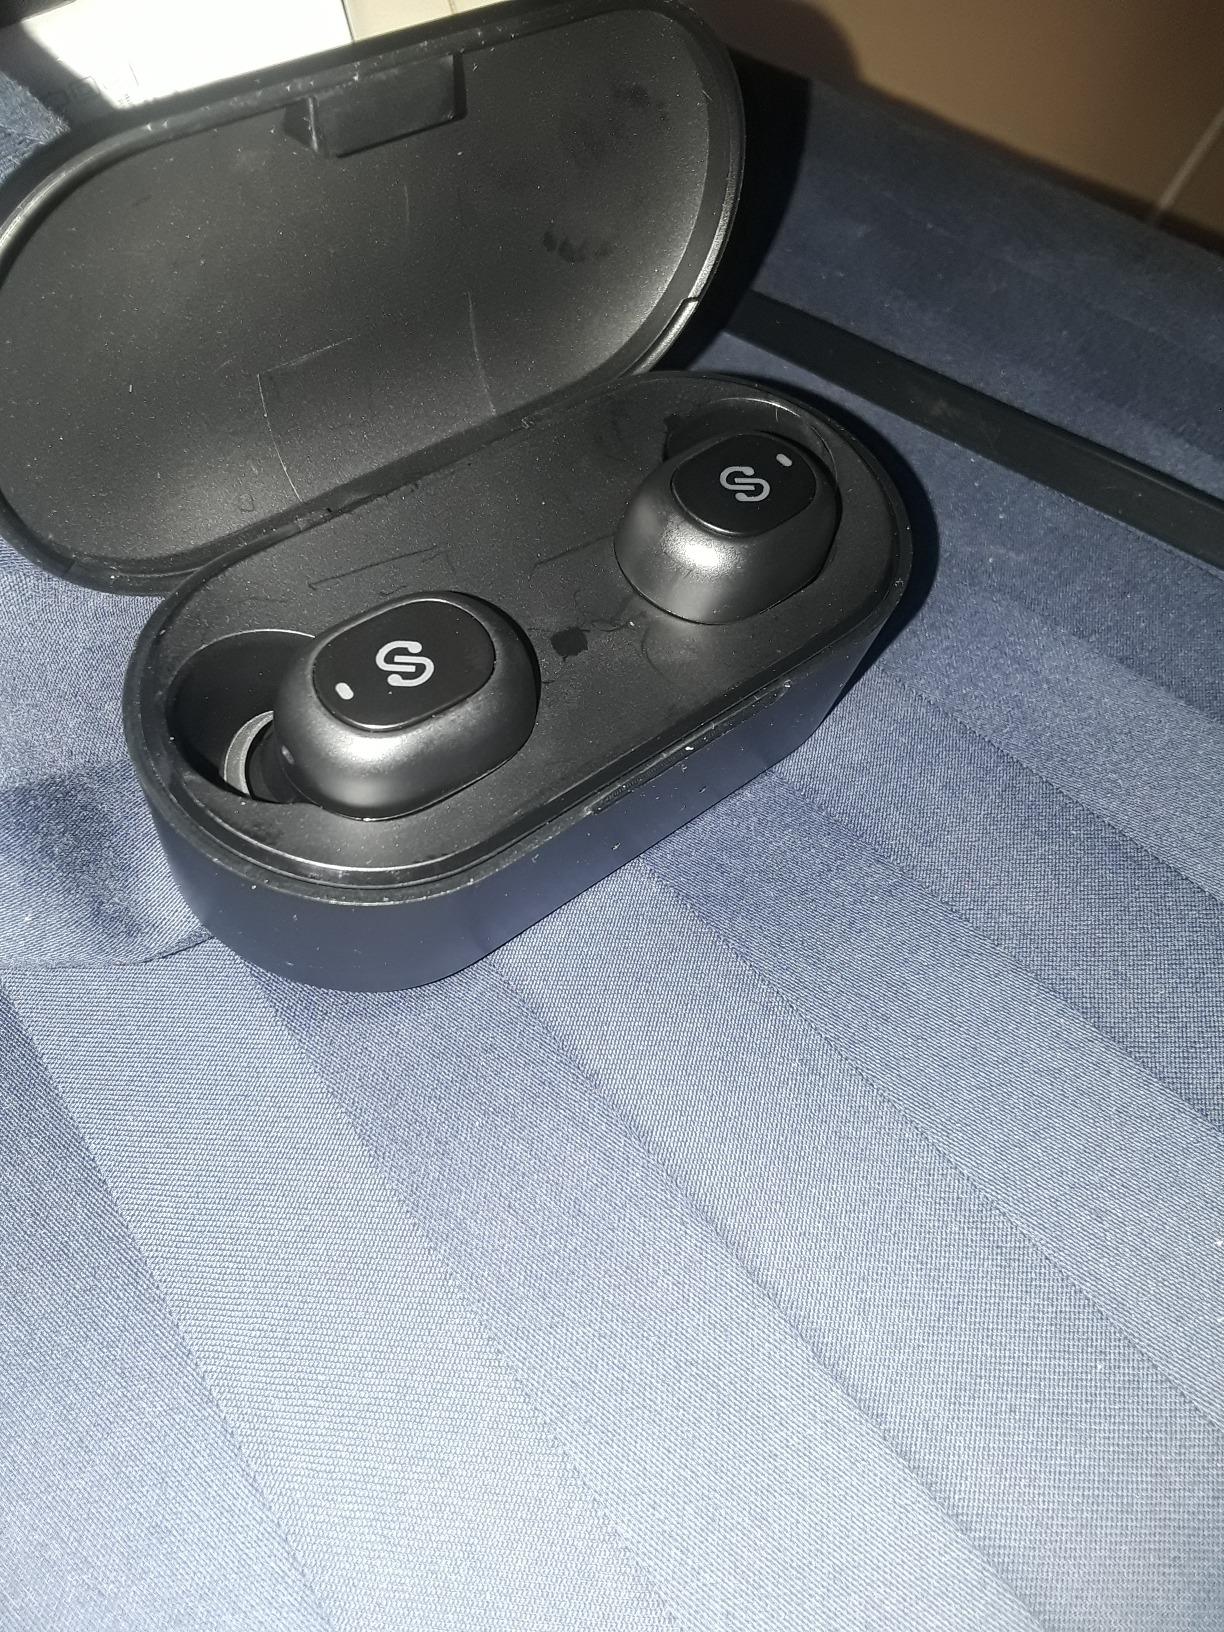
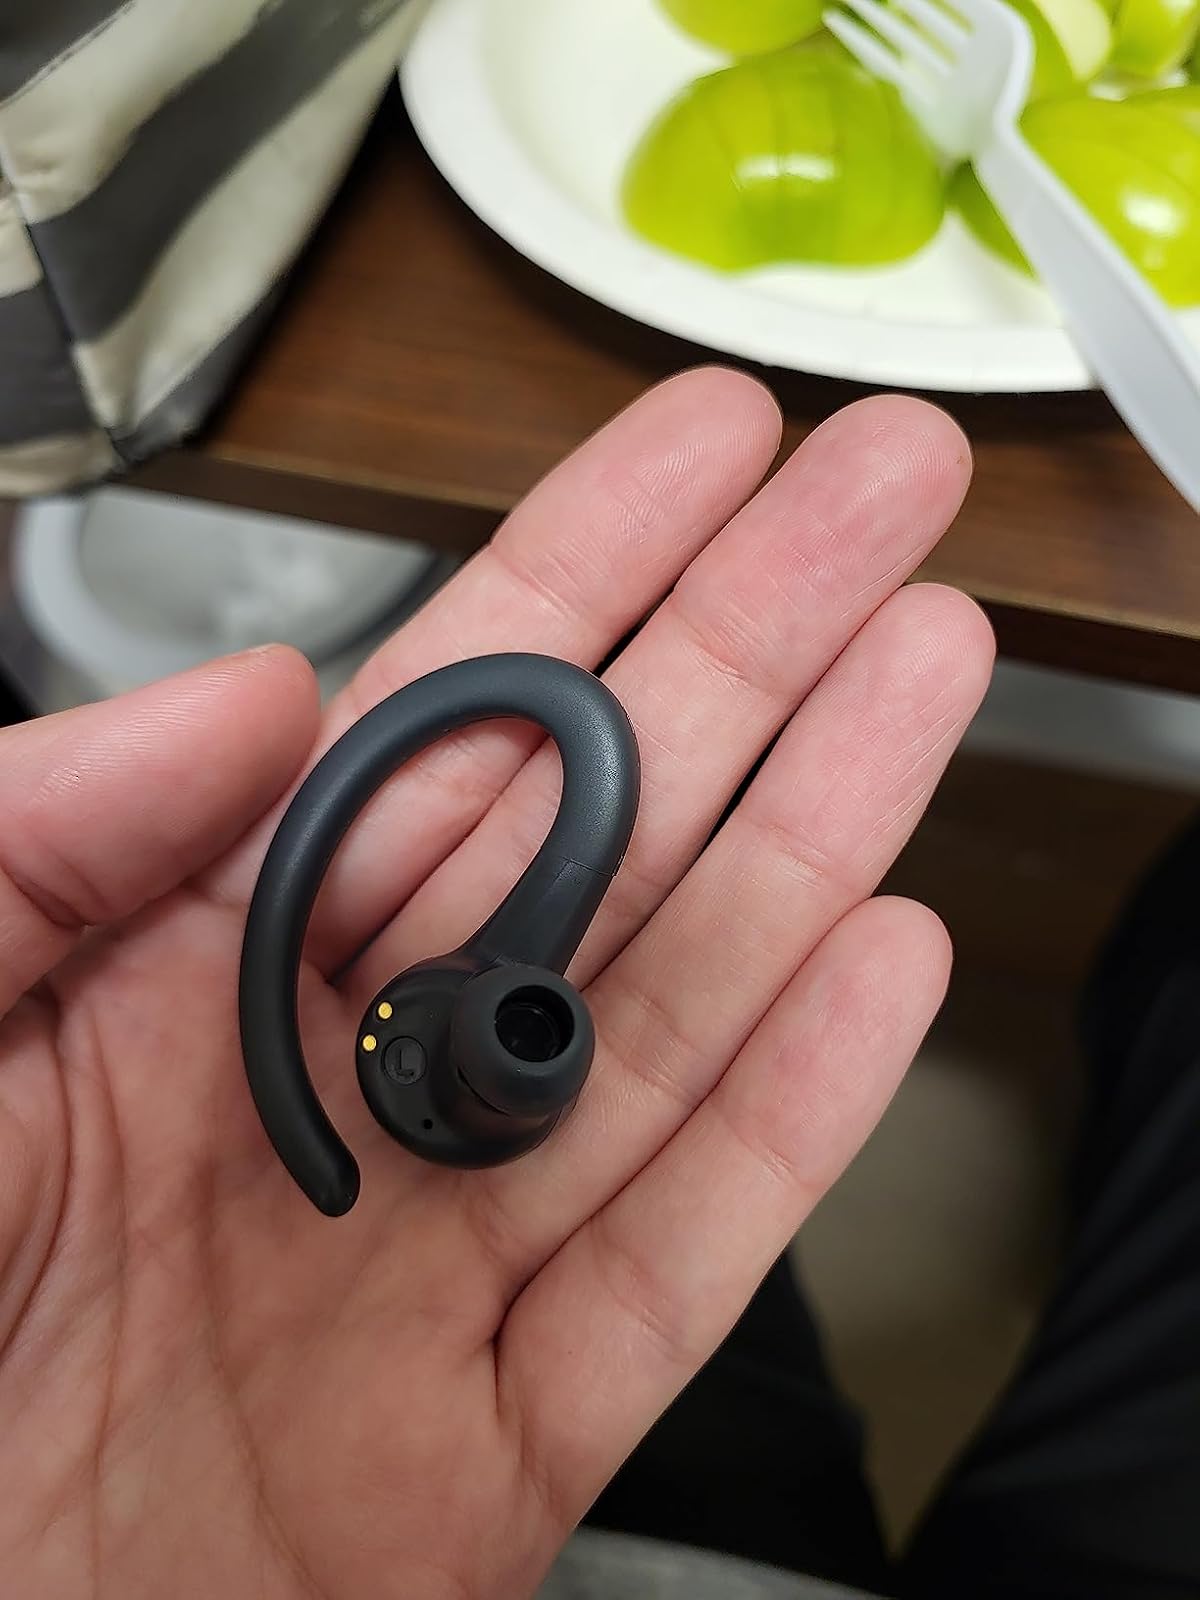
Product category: earbuds
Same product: no